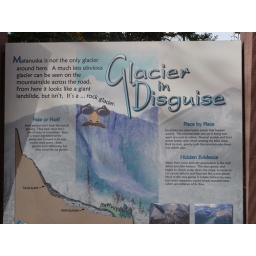
A sign describing rock glaciers seen in the park across from the Matanuska Glacier in Alaska